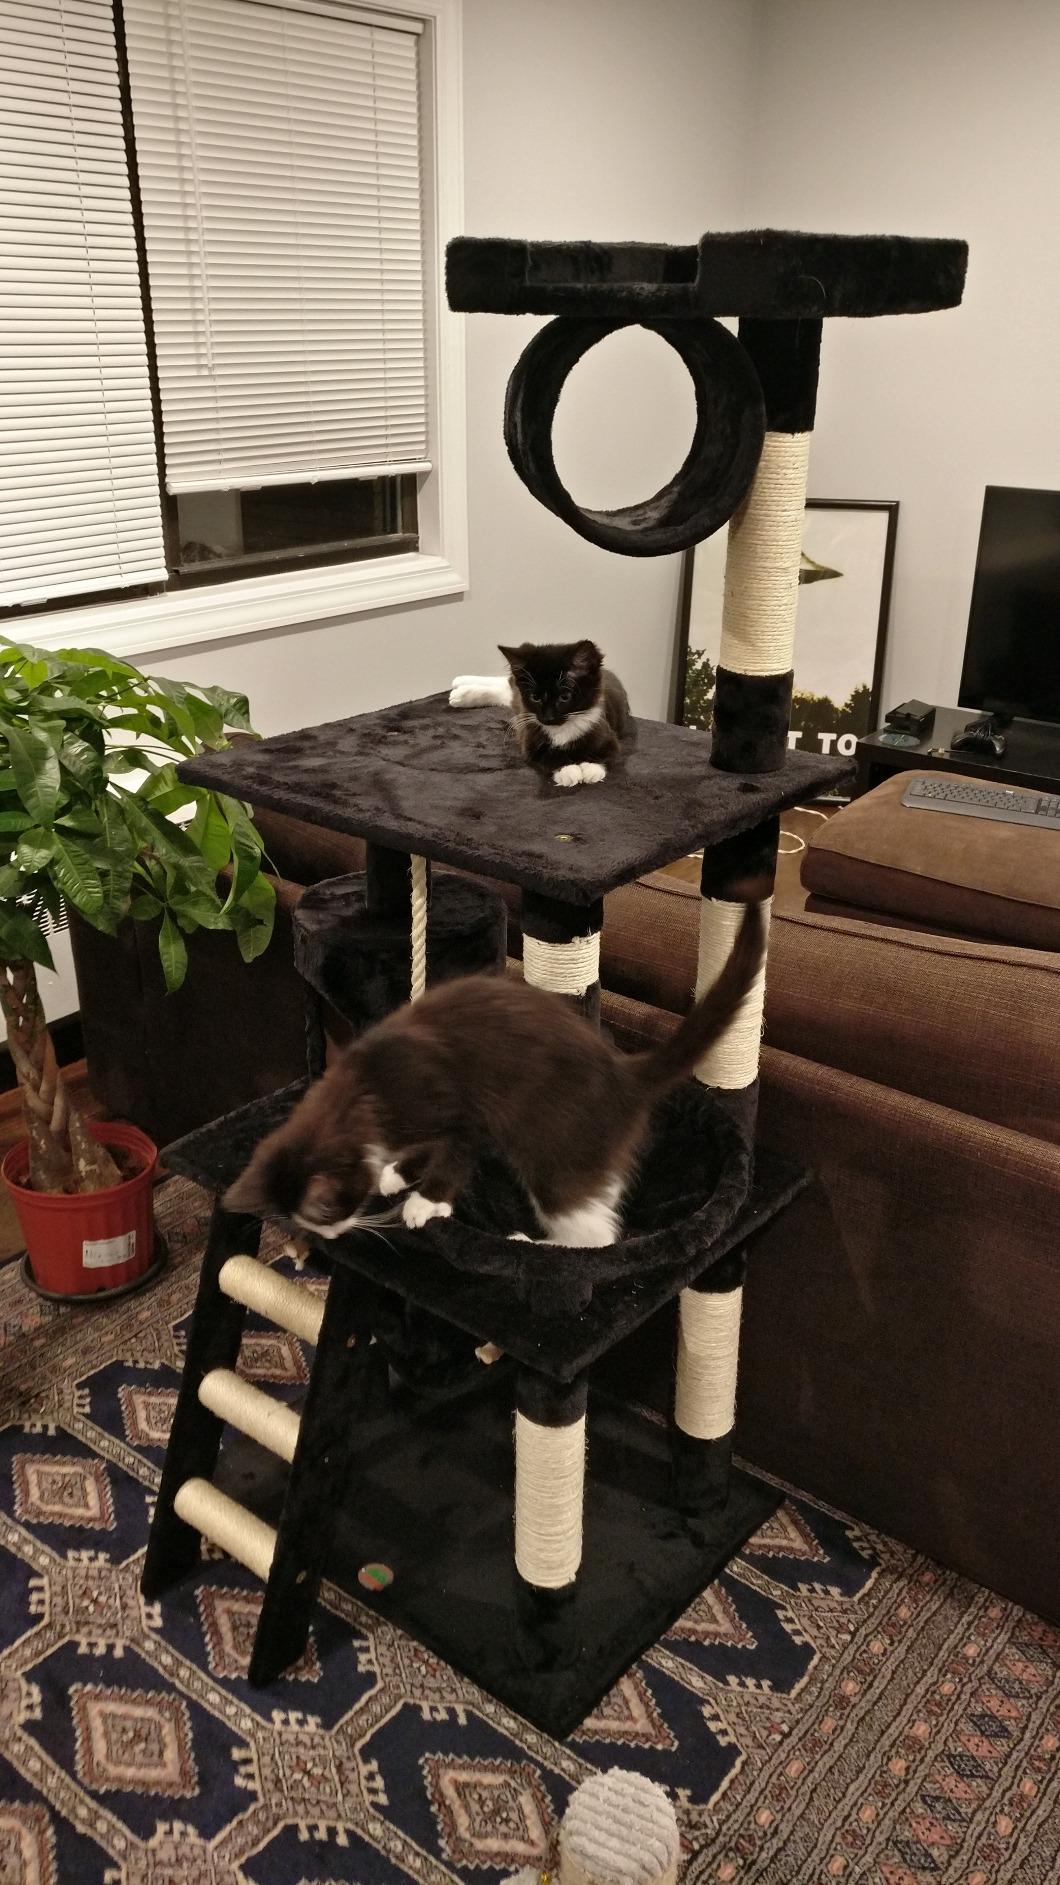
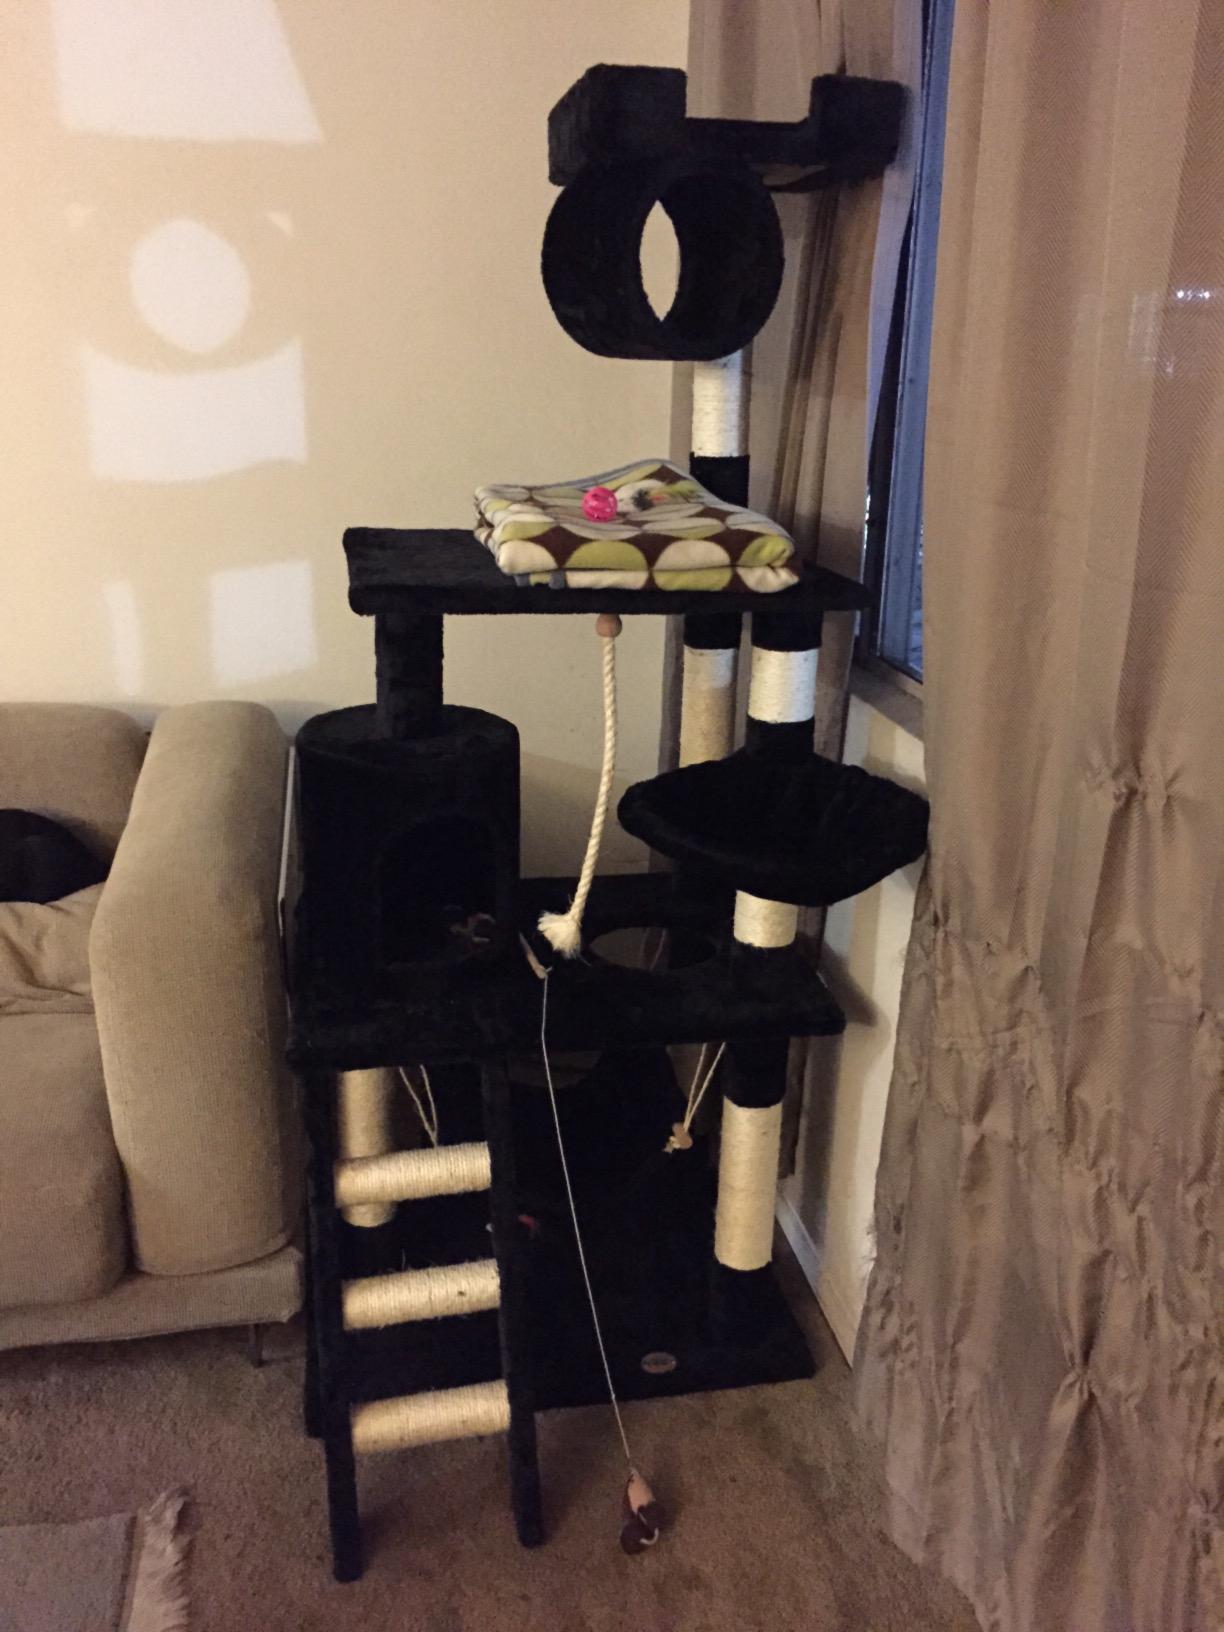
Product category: items_cat tree
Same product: yes